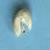
Maize quality: Bad